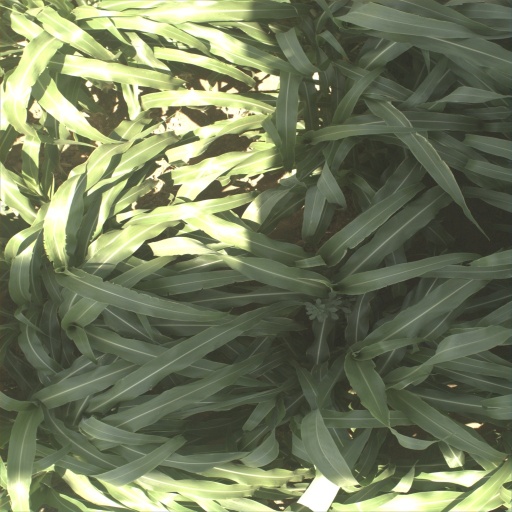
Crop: sorghum